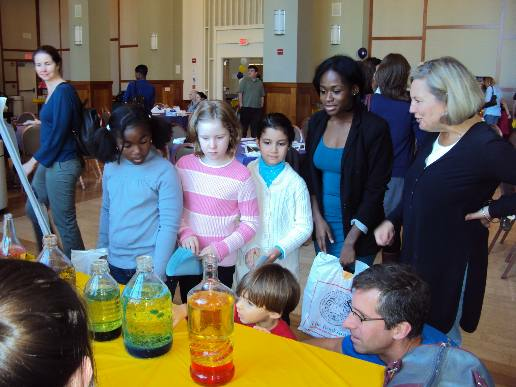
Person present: Yes